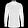
Label: Shirt